Moʼorea

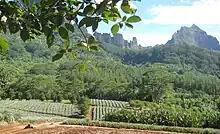
Pineapple farming in Moorea

The first European to sight the island was Pedro Fernandes de Queirós, in 1606. The first European settlers arrived during the 18th century. The first Europeans to arrive on the island were the Englishmen Samuel Wallis and James Cook. Captain James Cook first landed on Tahiti, where he planned the 1769 Transit of Venus observed from Tahiti and Moorea. Cook arrived in October 1777 and obtained supplies on the island. This was the first contact the islanders had with Europeans and on 6 October, one of Cook's goats was stolen while grazing ashore. After negotiations failed to return the goat, two large armed parties were sent ashore to set fire to houses and boats on the island. Eventually, the goat was returned and Cook departed Mo'orea.